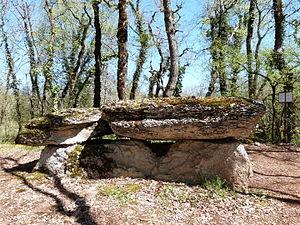
Dolmen du Bois del Rey vu de profil